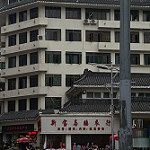
Scene: Outdoor